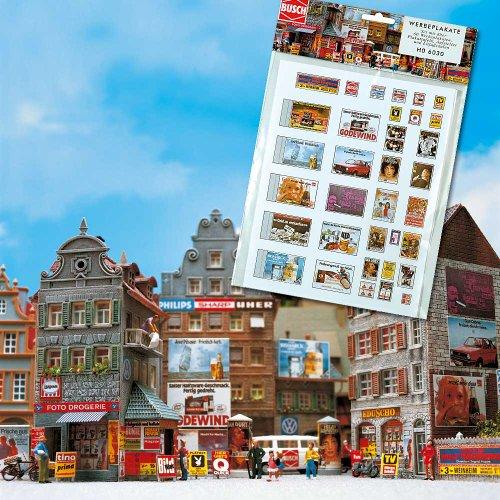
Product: Busch 6030 Advertizing Posters HO Scale Scenery Kit
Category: Toys & Games | Hobbies | Trains & Accessories | Accessories | Scenery
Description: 6030 railway accessory.
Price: $6.12